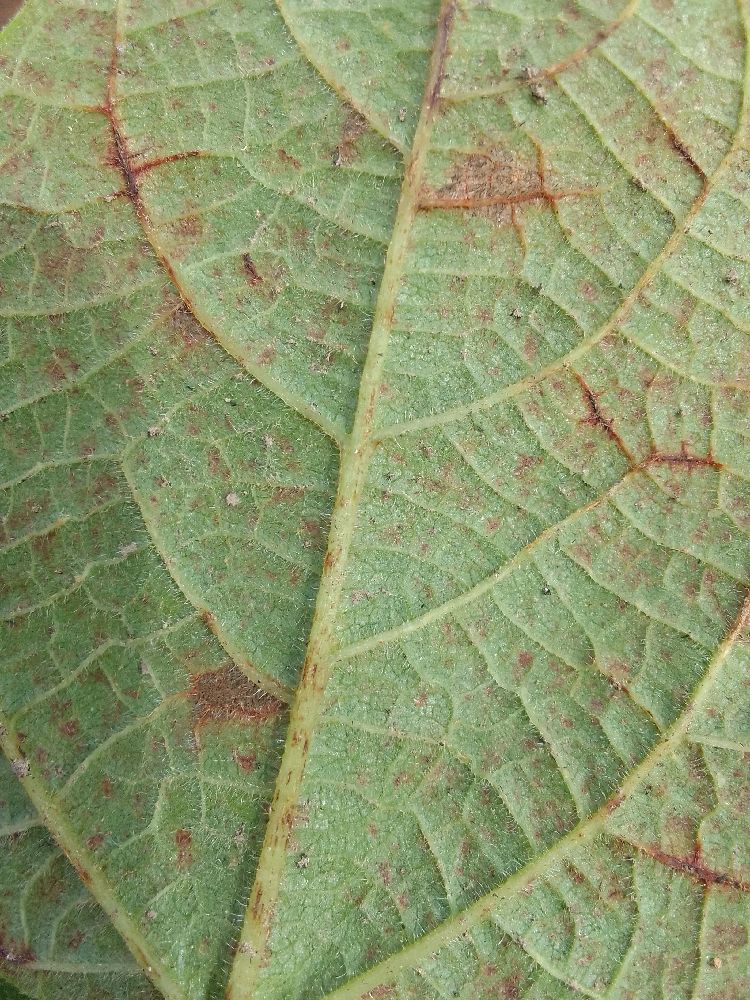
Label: anthracnose